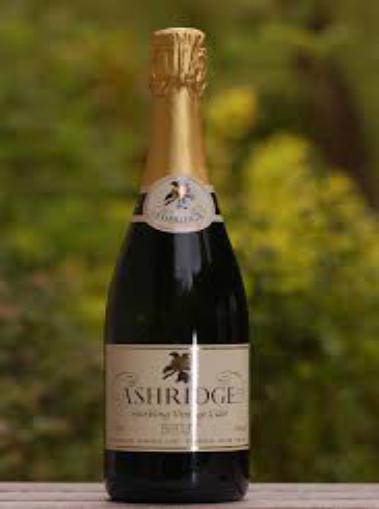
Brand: Ashridge Cider
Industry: Food